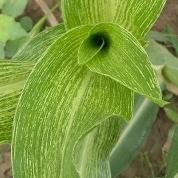
Crop: Maize
Condition: stripe-d